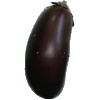
Label: Eggplant 1